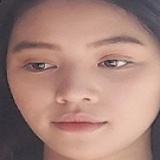
hoa hậu Jolie Nguyễn